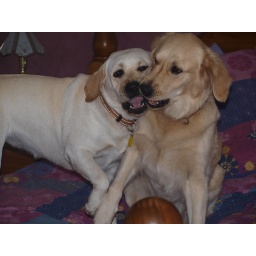
The girls &amp;quot;arguing&amp;quot; over which one of them gets to sleep on our bed - 30-4-1-0